Justin Haire

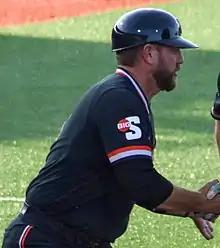
Haire with Campbell in 2022

Justin Haire (born November 25, 1980) is in American college baseball coach, currently serving as head coach of the Ohio State Buckeyes. He has held that position since the beginning of the 2025 season. He was catcher at Bowling Green and Indianapolis prior to his coaching career. After one season as a pitching coach at Sterling College, he moved to Ouachita Baptist where he remained as an assistant for three seasons. In 2008, he arrived at Campbell as an assistant to Greg Goff, and was elevated to head coach upon Goff's departure after the 2014 season.